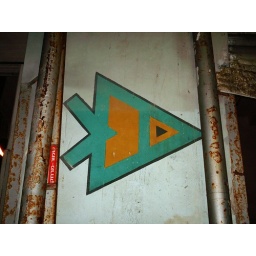
A fish painting in a parking garage near the beach in Tel-Aviv